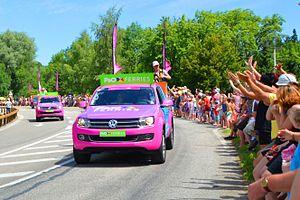
Publicité de la Caravane du Tour de France pour P&amp
P&O Ferries est une société constituée de DP World. P&O Ferries est enregistré à Douvres, Kent. P&O Ferries exploite également un certain nombre de lignes dans la mer d'Irlande sous le nom de P&O Irish Sea.